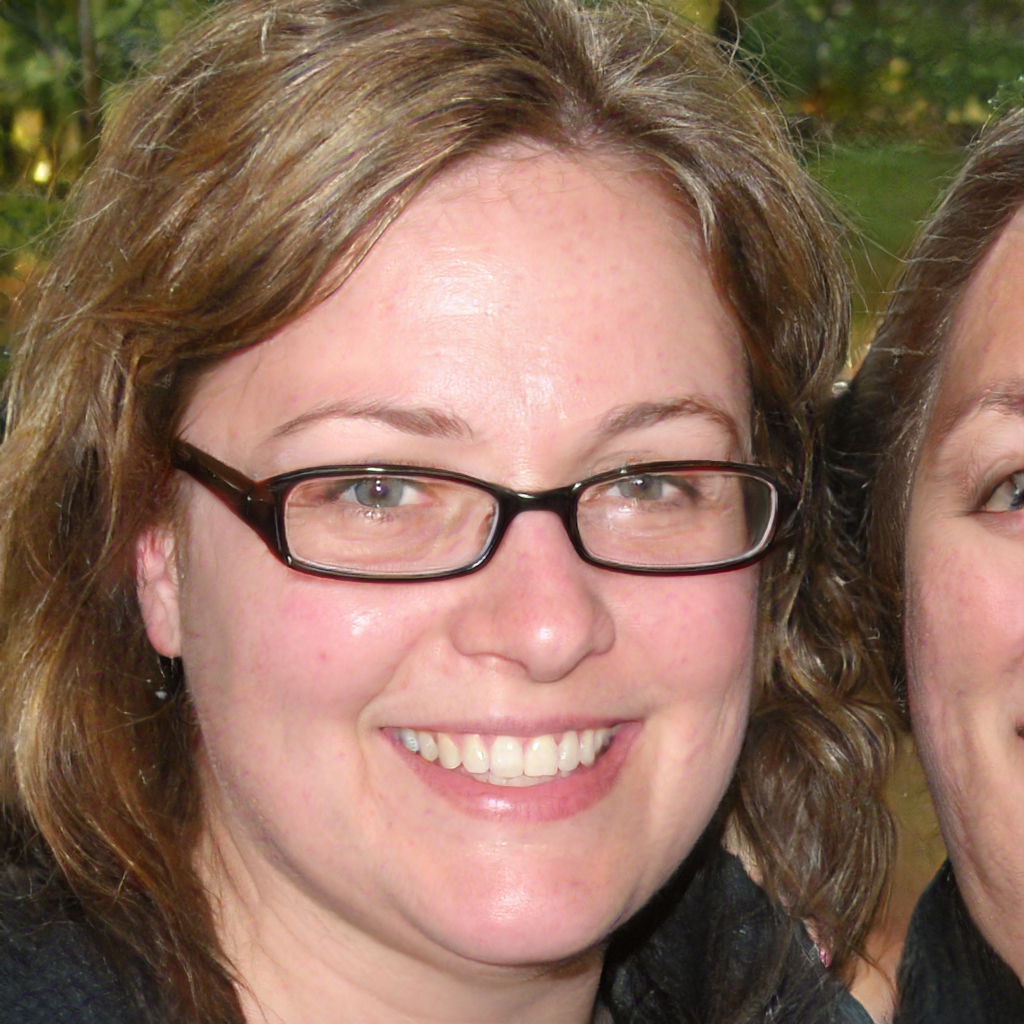
Label: Colored